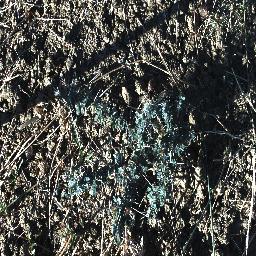
Label: prickly_acacia